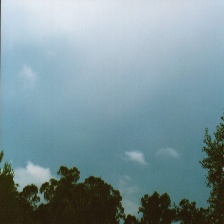
Cloud type: Nimbostratus